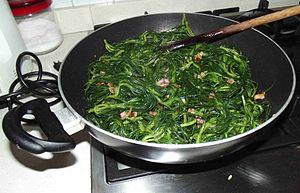
La Soude commune est une plante du genre Salsola appartenant à la famille des Chenopodiaceae selon la classification classique, ou des Amaranthaceae selon la classification phylogénétique.